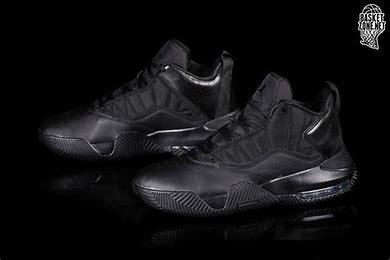
Brand: Jordan
Model: Stay Loyal 3